Marcelin Albert

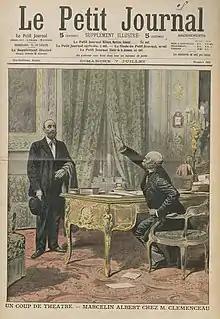
Marcelin Albert and Clemenceau, front page of "Le Petit Journal", 7 July 1907

On 19 June Ernest Ferroul was arrested at dawn at his home in Narbonne by troops of the 139th Infantry Regiment and imprisoned in Montpellier.